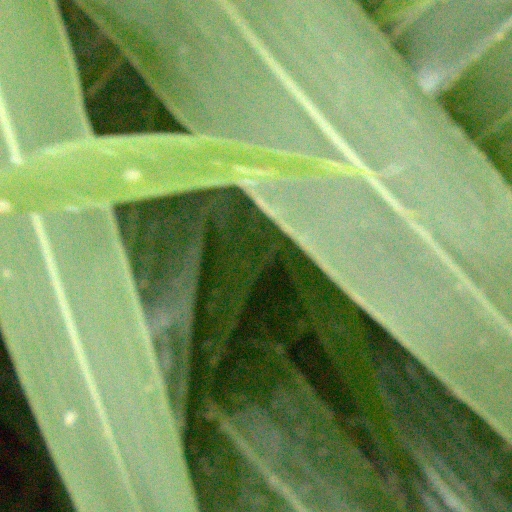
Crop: sorghum